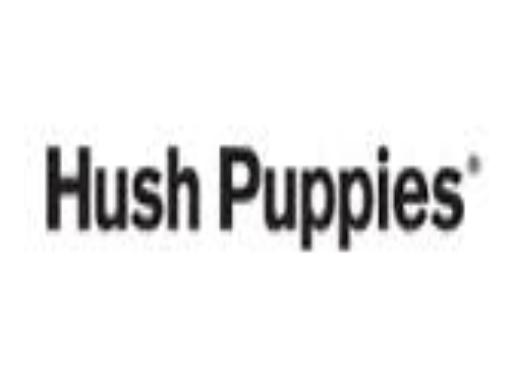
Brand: Hush Puppies
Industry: Clothes